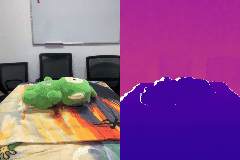
Label: stuffed_toy